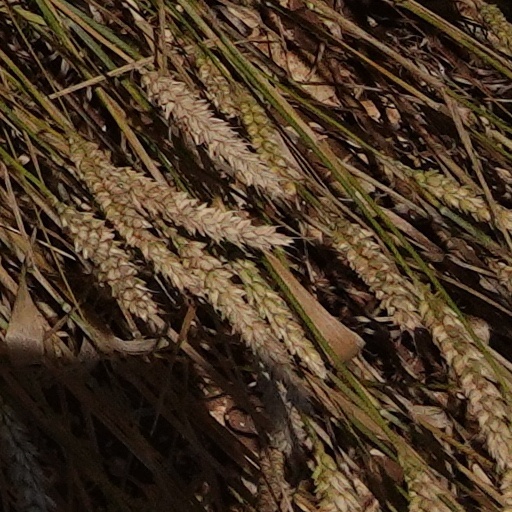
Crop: wheat